Andulinang Island

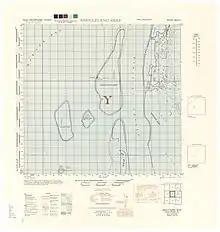
Map of Andulinang Reef

Andulinang Island is an island in the municipality of Sitangkai, Tawi-Tawi. With an area of . It is located at the western edge of the Andulinang Reef. It is one of the last islands of the Sulu Archipelago nearest the Philippine-Malaysian border next to Panguan Island and Mardanas Island.